Answer in natural language. Considering the relative positions, is Doorway above or below black colour chair? Choose between the following options: above or below
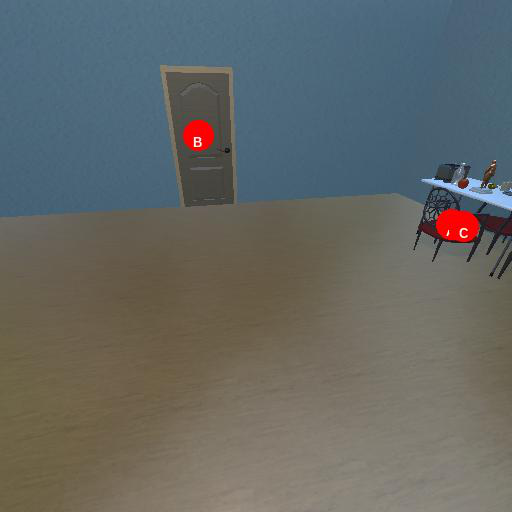
<answer>above</answer>